Marguerite Ogden Wilkinson

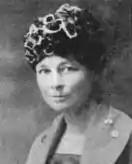
.

She was born Marguerite Ogden Bigelow in 1883 in Halifax, Nova Scotia, the daughter of Nathan Kellogg Bigelow and Gertrude (Holmes) Bigelow. Her family moved to Evanston, Illinois while she was young, and she attended Northwestern University, where she started writing poetry. Wilkinson was a member of the university's Magazine Board and was editor of the annual issue of "The Northwestern" published by women of the university.